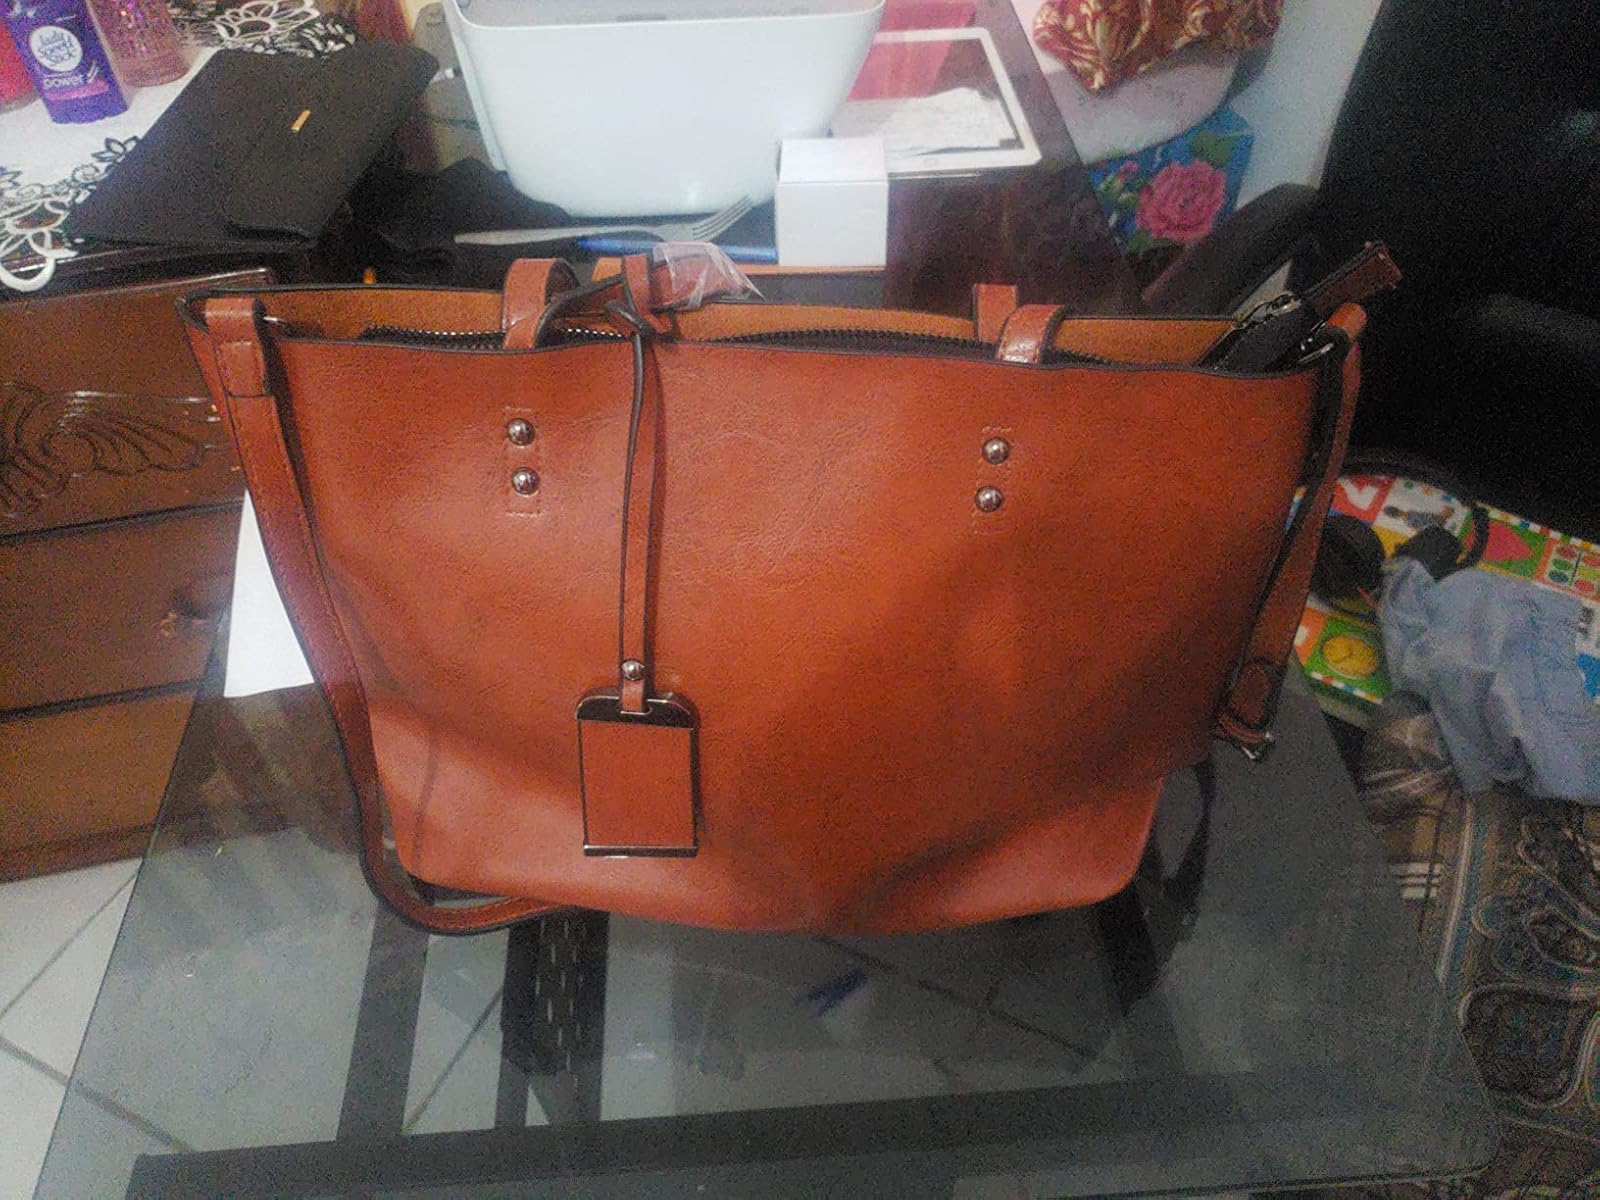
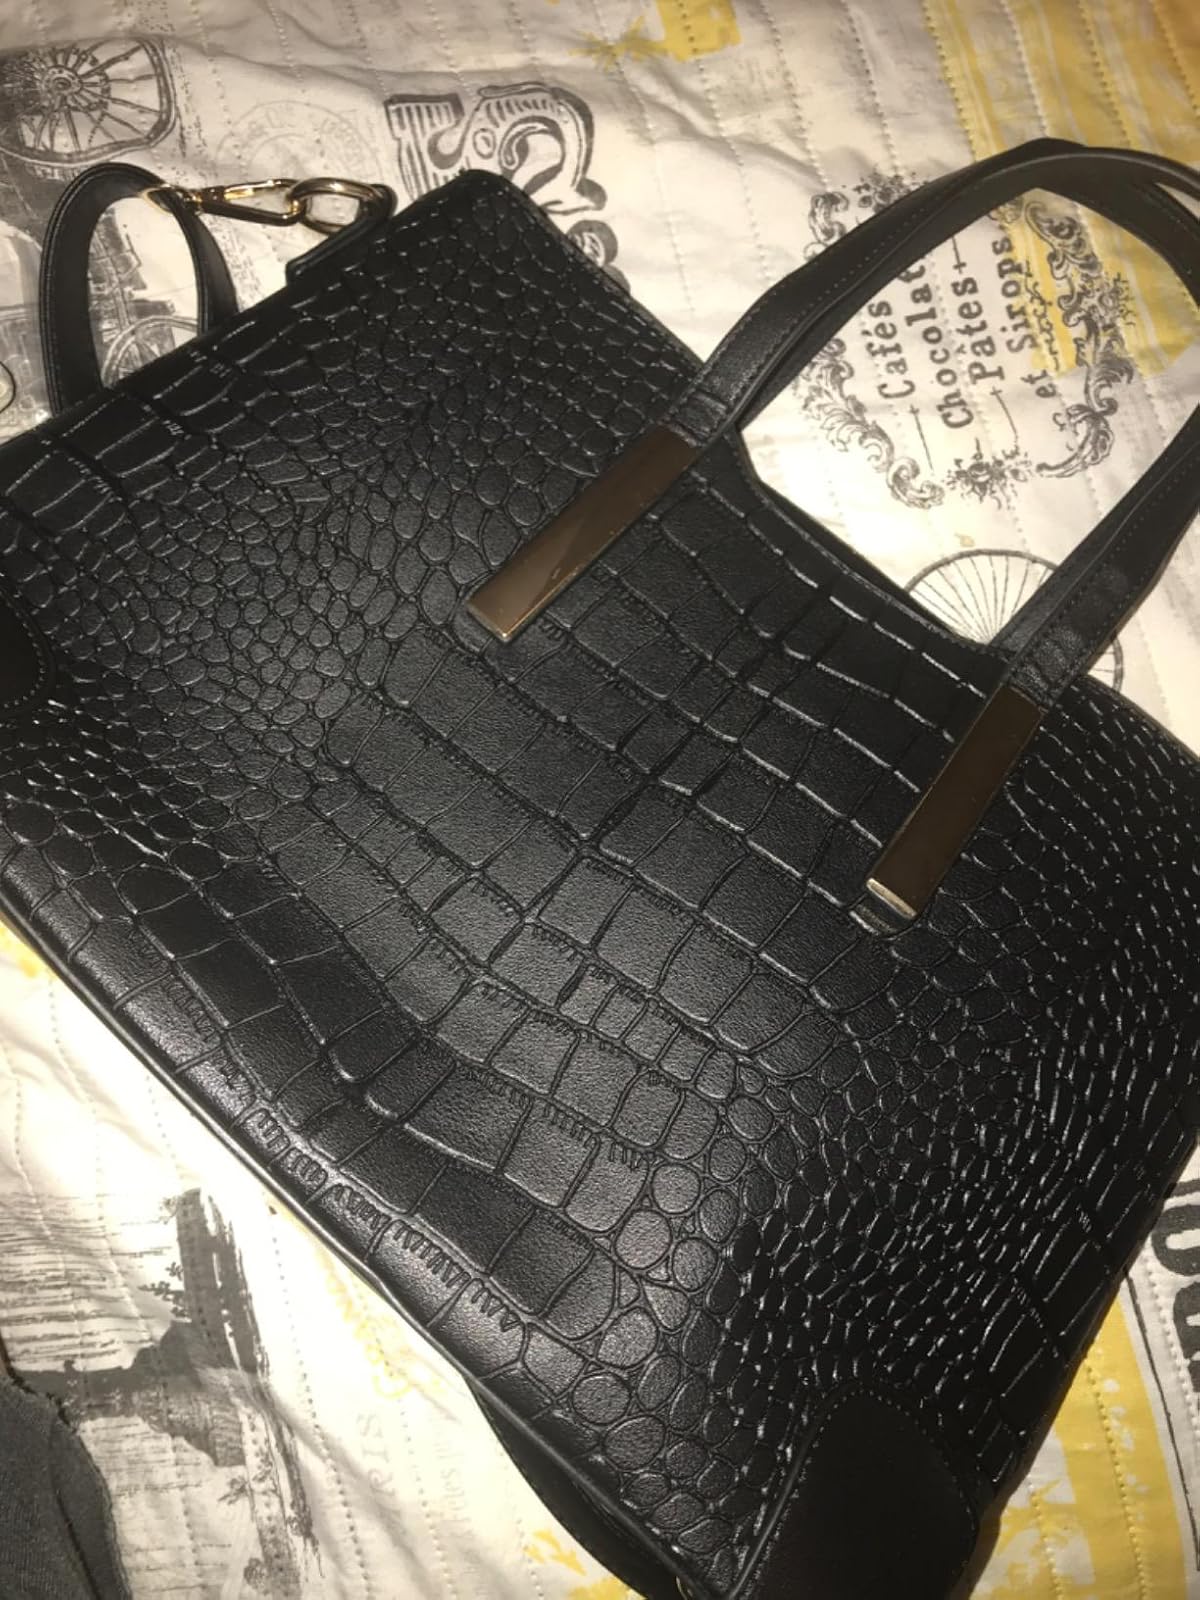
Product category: accessories_handbag
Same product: no